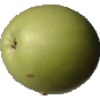
Label: Apple Granny Smith 1